Willie Stowers

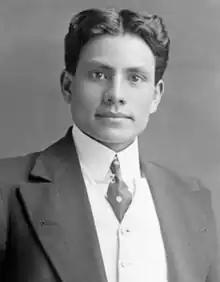
Stowers in 1912

William Frederick Stowers (25 September 1887 – 15 May 1971) was a Western Samoan politician. He served as a member of the Legislative Assembly from 1948 to 1951.